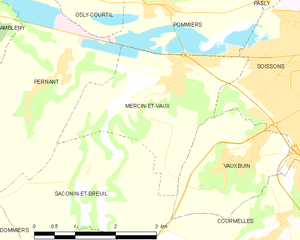
Carte des communes françaises: Mercin-et-Vaux